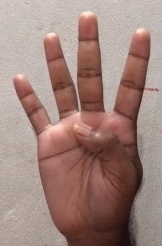
ASL sign: 4